Fight the Power (Public Enemy song)

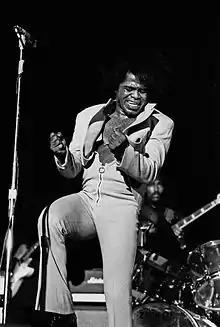
The song features allusions to and samples of James Brown (photographed in 1973).

The Bomb Squad, Public Enemy's production team, constructed the music for "Fight the Power", through the looping, layering, and transfiguring of numerous samples. The track features only two live instrumentalists: saxophone, played by Branford Marsalis, and scratches provided by Terminator X, the group's DJ and turntabilist—Marsalis also played a saxophone solo for the extended soundtrack version of the song.